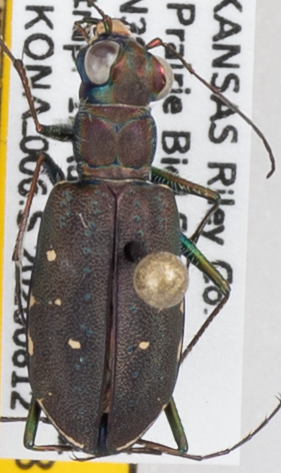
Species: Cicindela punctulata punctulata
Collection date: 2020-08-12
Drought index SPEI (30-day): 1.01
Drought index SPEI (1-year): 1.45
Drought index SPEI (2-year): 2.09